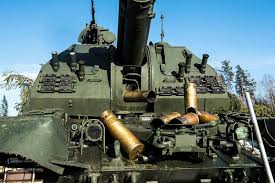
Label: Self Propelled Artillery